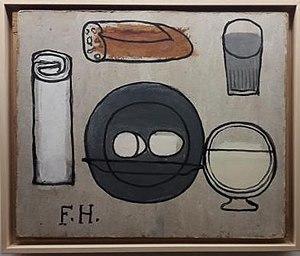
Tableau peint par Francis Harburger en 1952, Huile sur isorel collé sur châssis. Ce tableau fait partie de la Collection du musée La Piscine à Roubaix (France)
Francis Harburger né le 17 février 1905 à Oran et mort le 27 décembre 1998 à Paris est un peintre français.